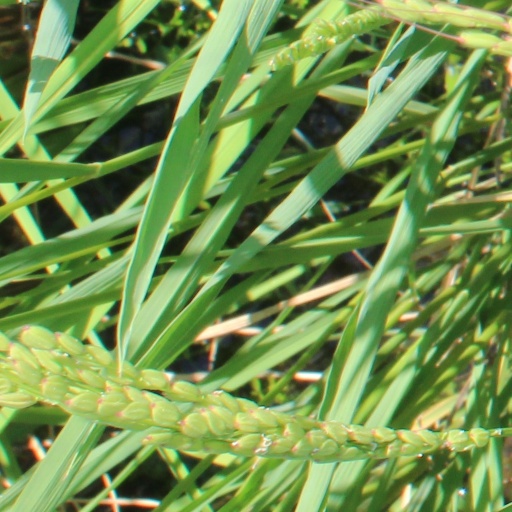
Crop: rice